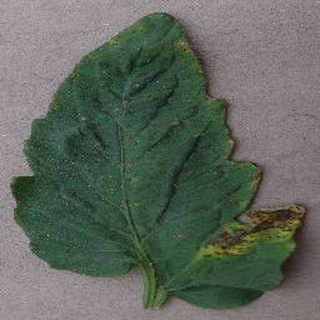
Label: tomato_bacterial_spot